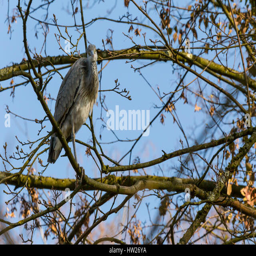
person , perched on a tree branch , in the early morning